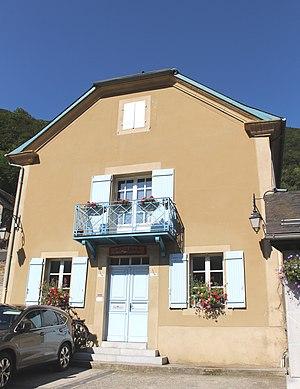
Mairie de Viscos (Hautes-Pyrénées)
Viscos est une commune française située dans le département des Hautes-Pyrénées, en région Occitanie.